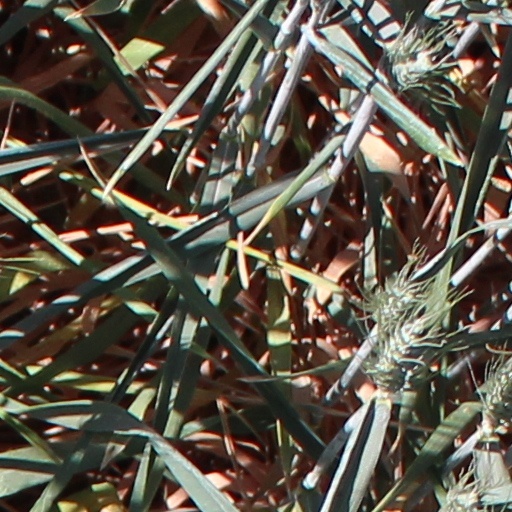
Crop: wheat